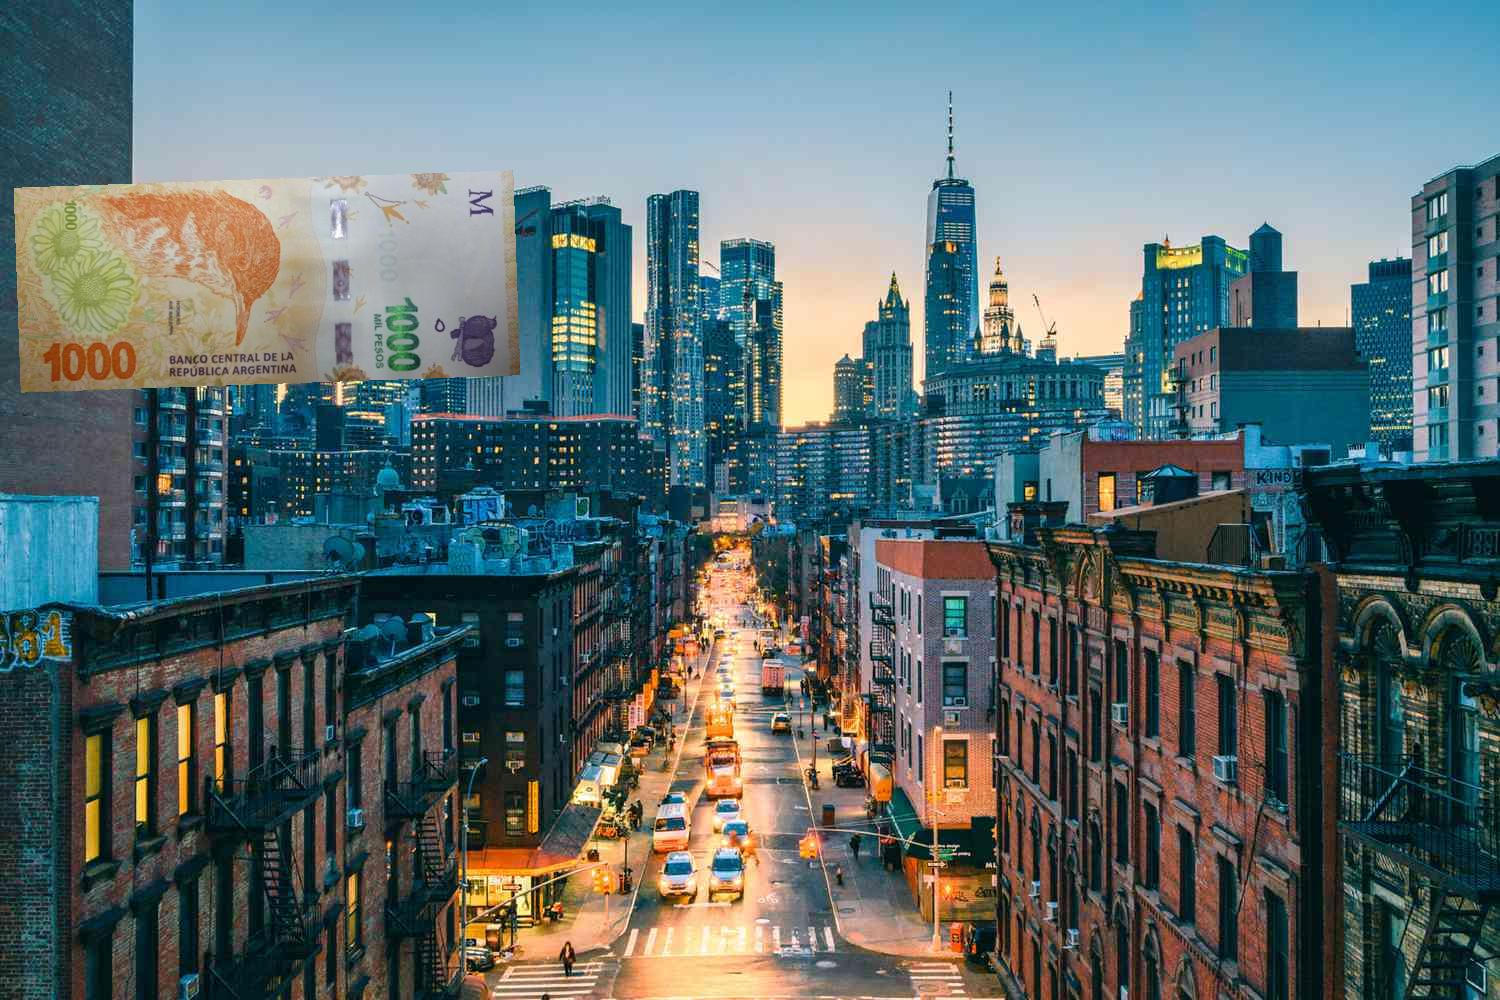
Denominación: 1000